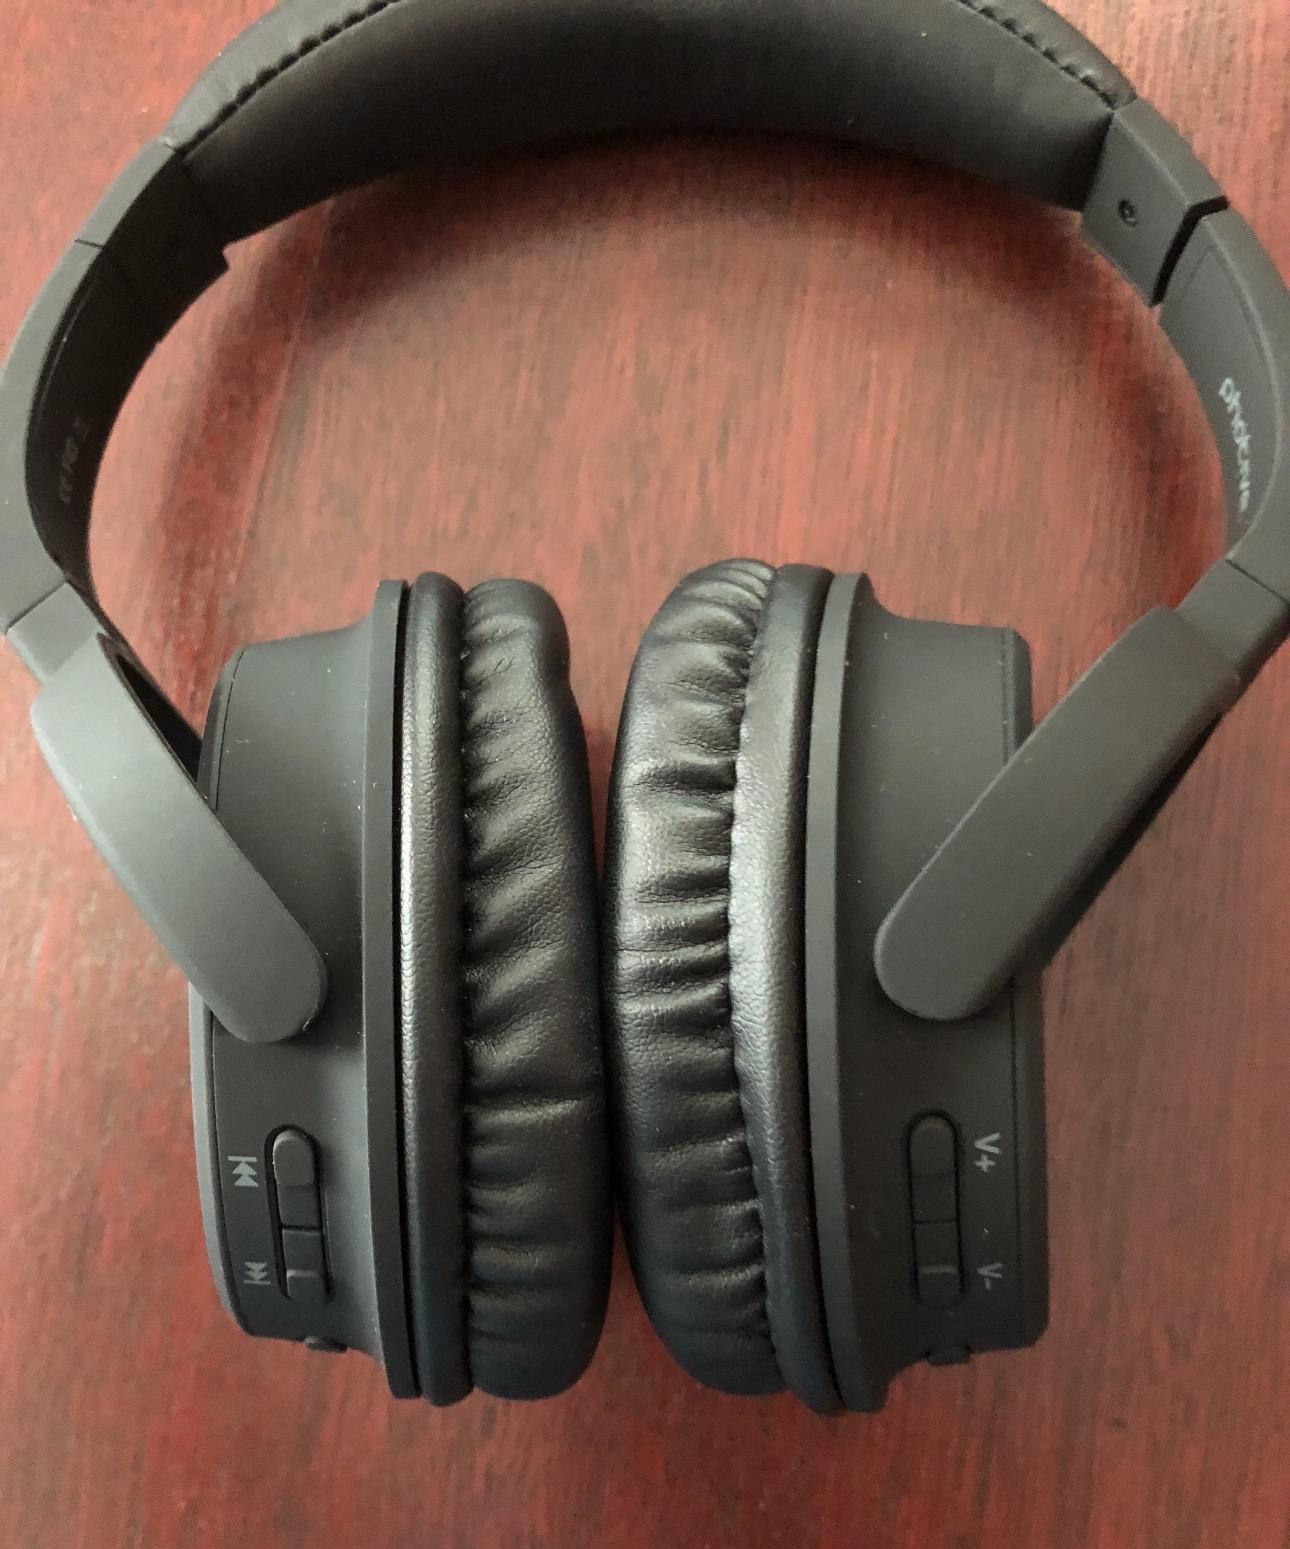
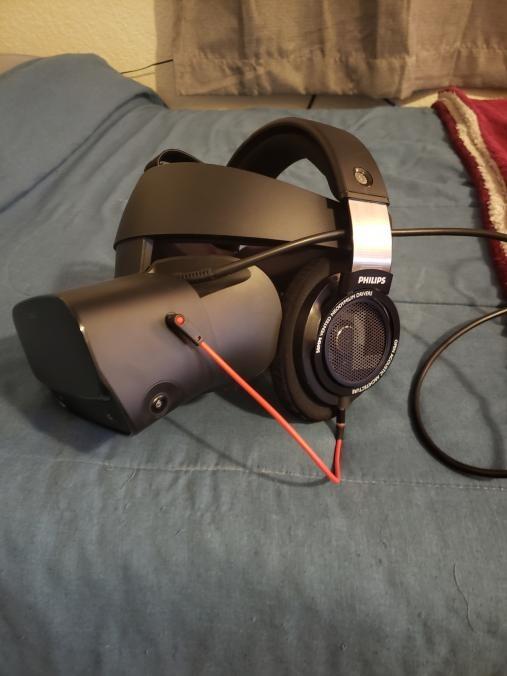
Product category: headphones
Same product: no